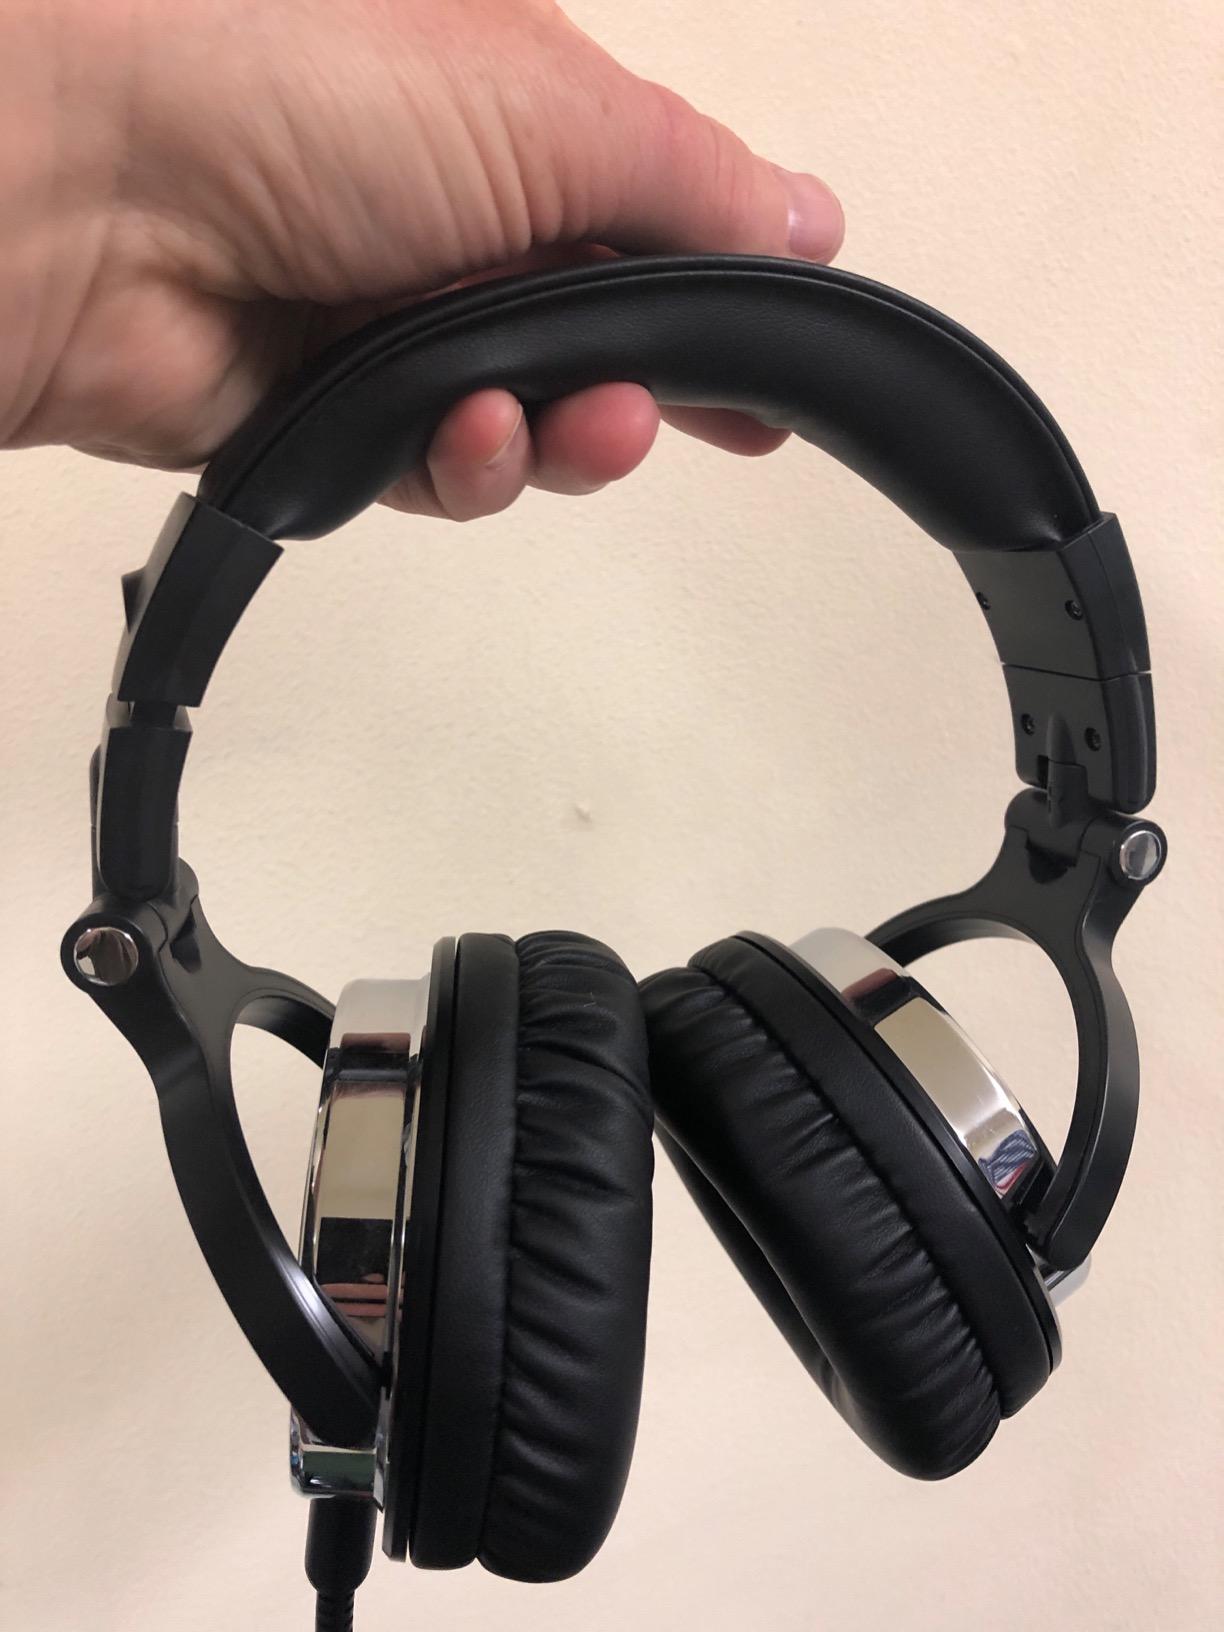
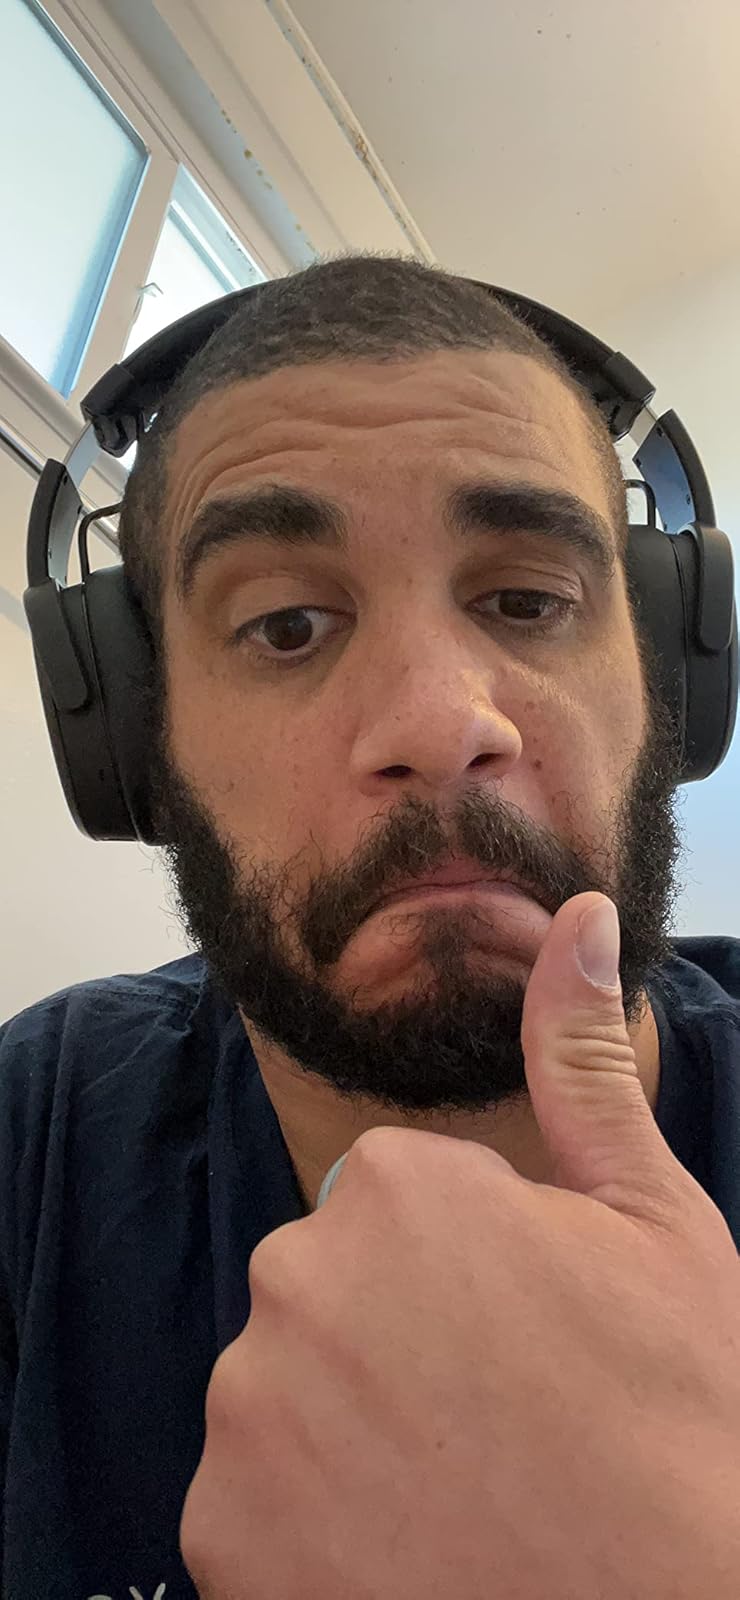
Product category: headphones
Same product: no